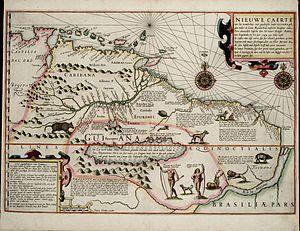
La province de Guyane est une ancienne province de l'Empire colonial espagnol puis de la Troisième république du Venezuela, de la Grande Colombie et, enfin, du Venezuela.